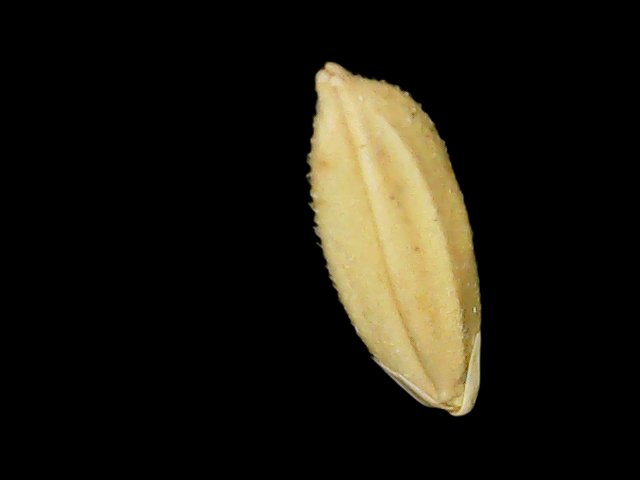
Rice variety: Binadhan10